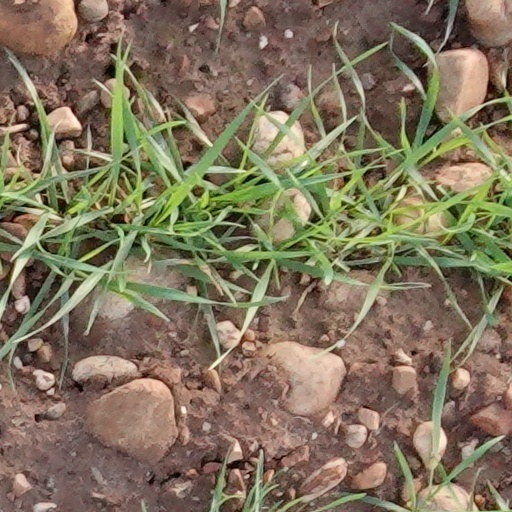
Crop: wheat